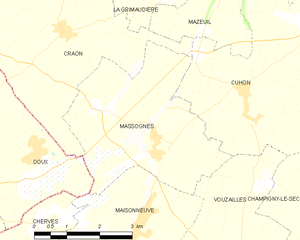
Carte des communes françaises Massognes